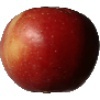
Label: braeburn_apple